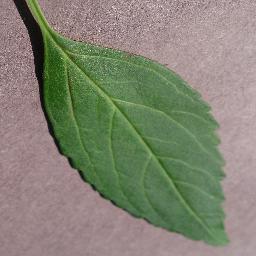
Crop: cherry
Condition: (including_sour)_healthy